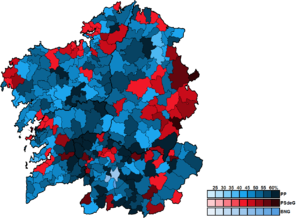
Les élections générales espagnoles de 2008 se sont tenues le dimanche 9 mars 2008 afin d'élire les 350 députés et 208 des 266 sénateurs de la IXᵉ législature des Cortes Generales. 23 députés sont élus en Galice.